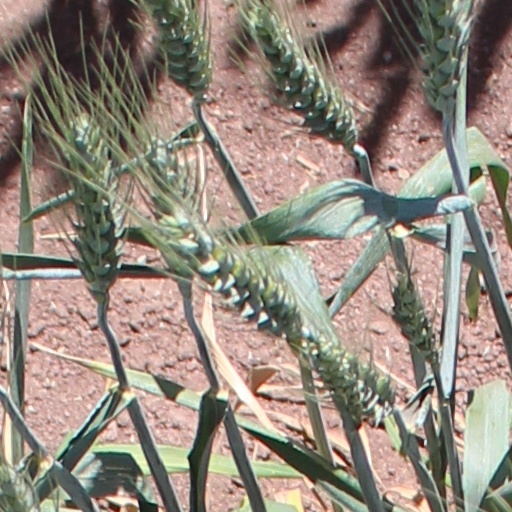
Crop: wheat